Asansol Sadar subdivision

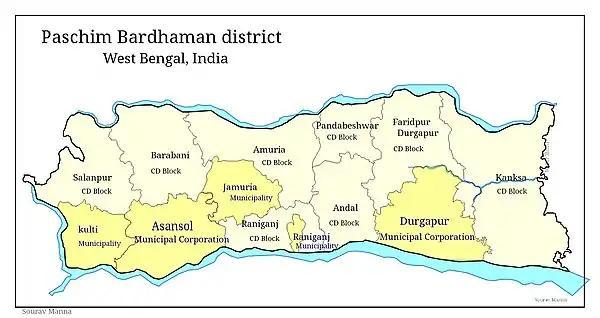
Map of Paschim Bardhaman district

Note: Before bifurcation of the erstwhile Bardhaman district Galsi I was in Durgapur subdivision, but after bifurcation it is in Bardhman Sadar North subdivision.